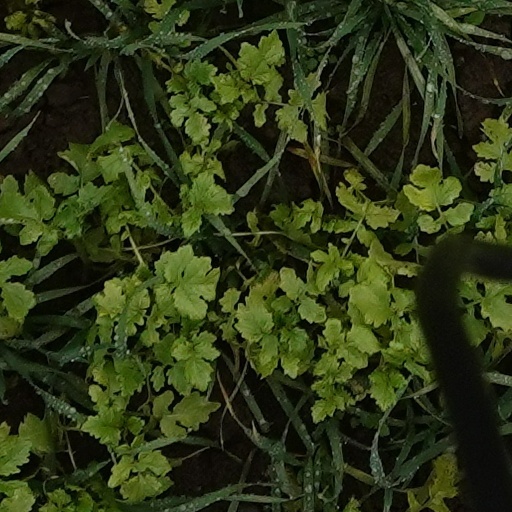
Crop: wheat